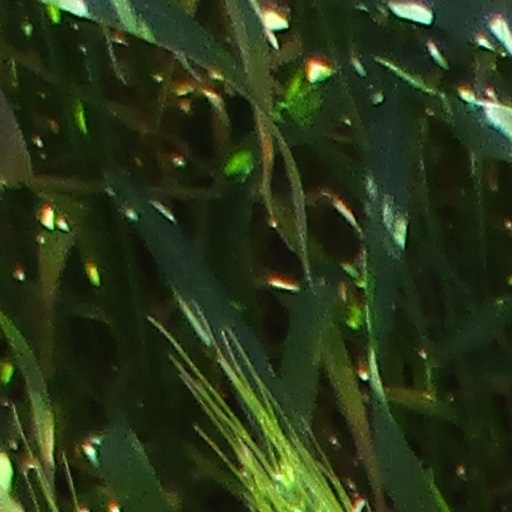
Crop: wheat